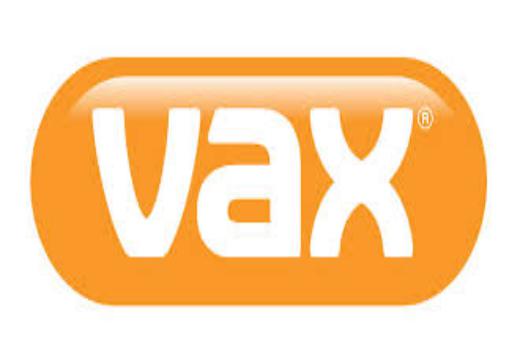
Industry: Electronic